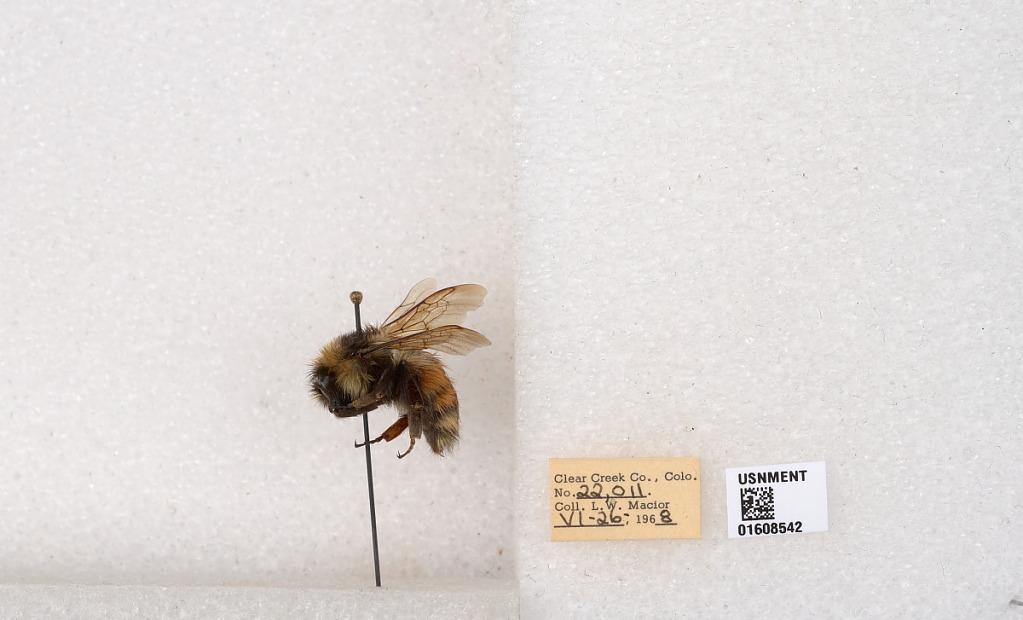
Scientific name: Bombus (Pyrobombus) sylvicola Kirby
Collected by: L. Macior
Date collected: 1968-6-26
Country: United States
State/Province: Colorado
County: Clear Creek
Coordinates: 39.6891, -105.644